Sant'Ireneo a Centocelle

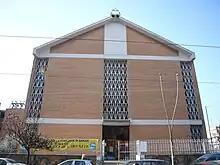
Facade

The church of Sant'Ireneo a Centocelle is a church in Rome, in the Prenestino district, in Via dei Castani.